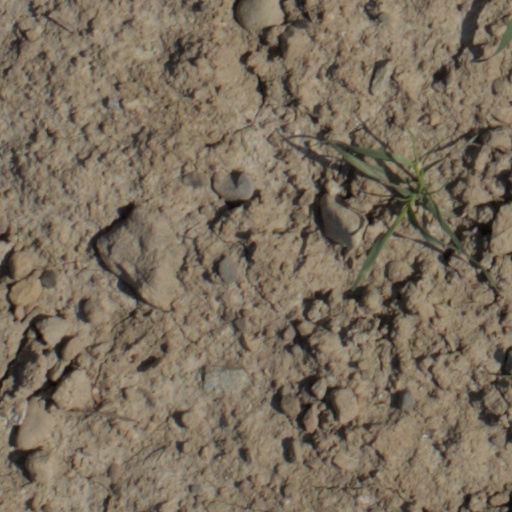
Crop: wheat